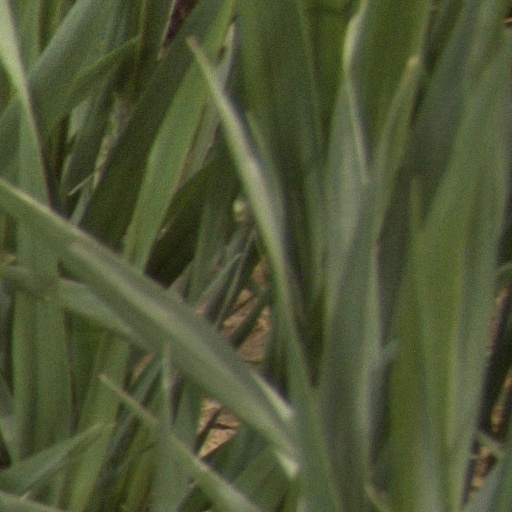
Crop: wheat